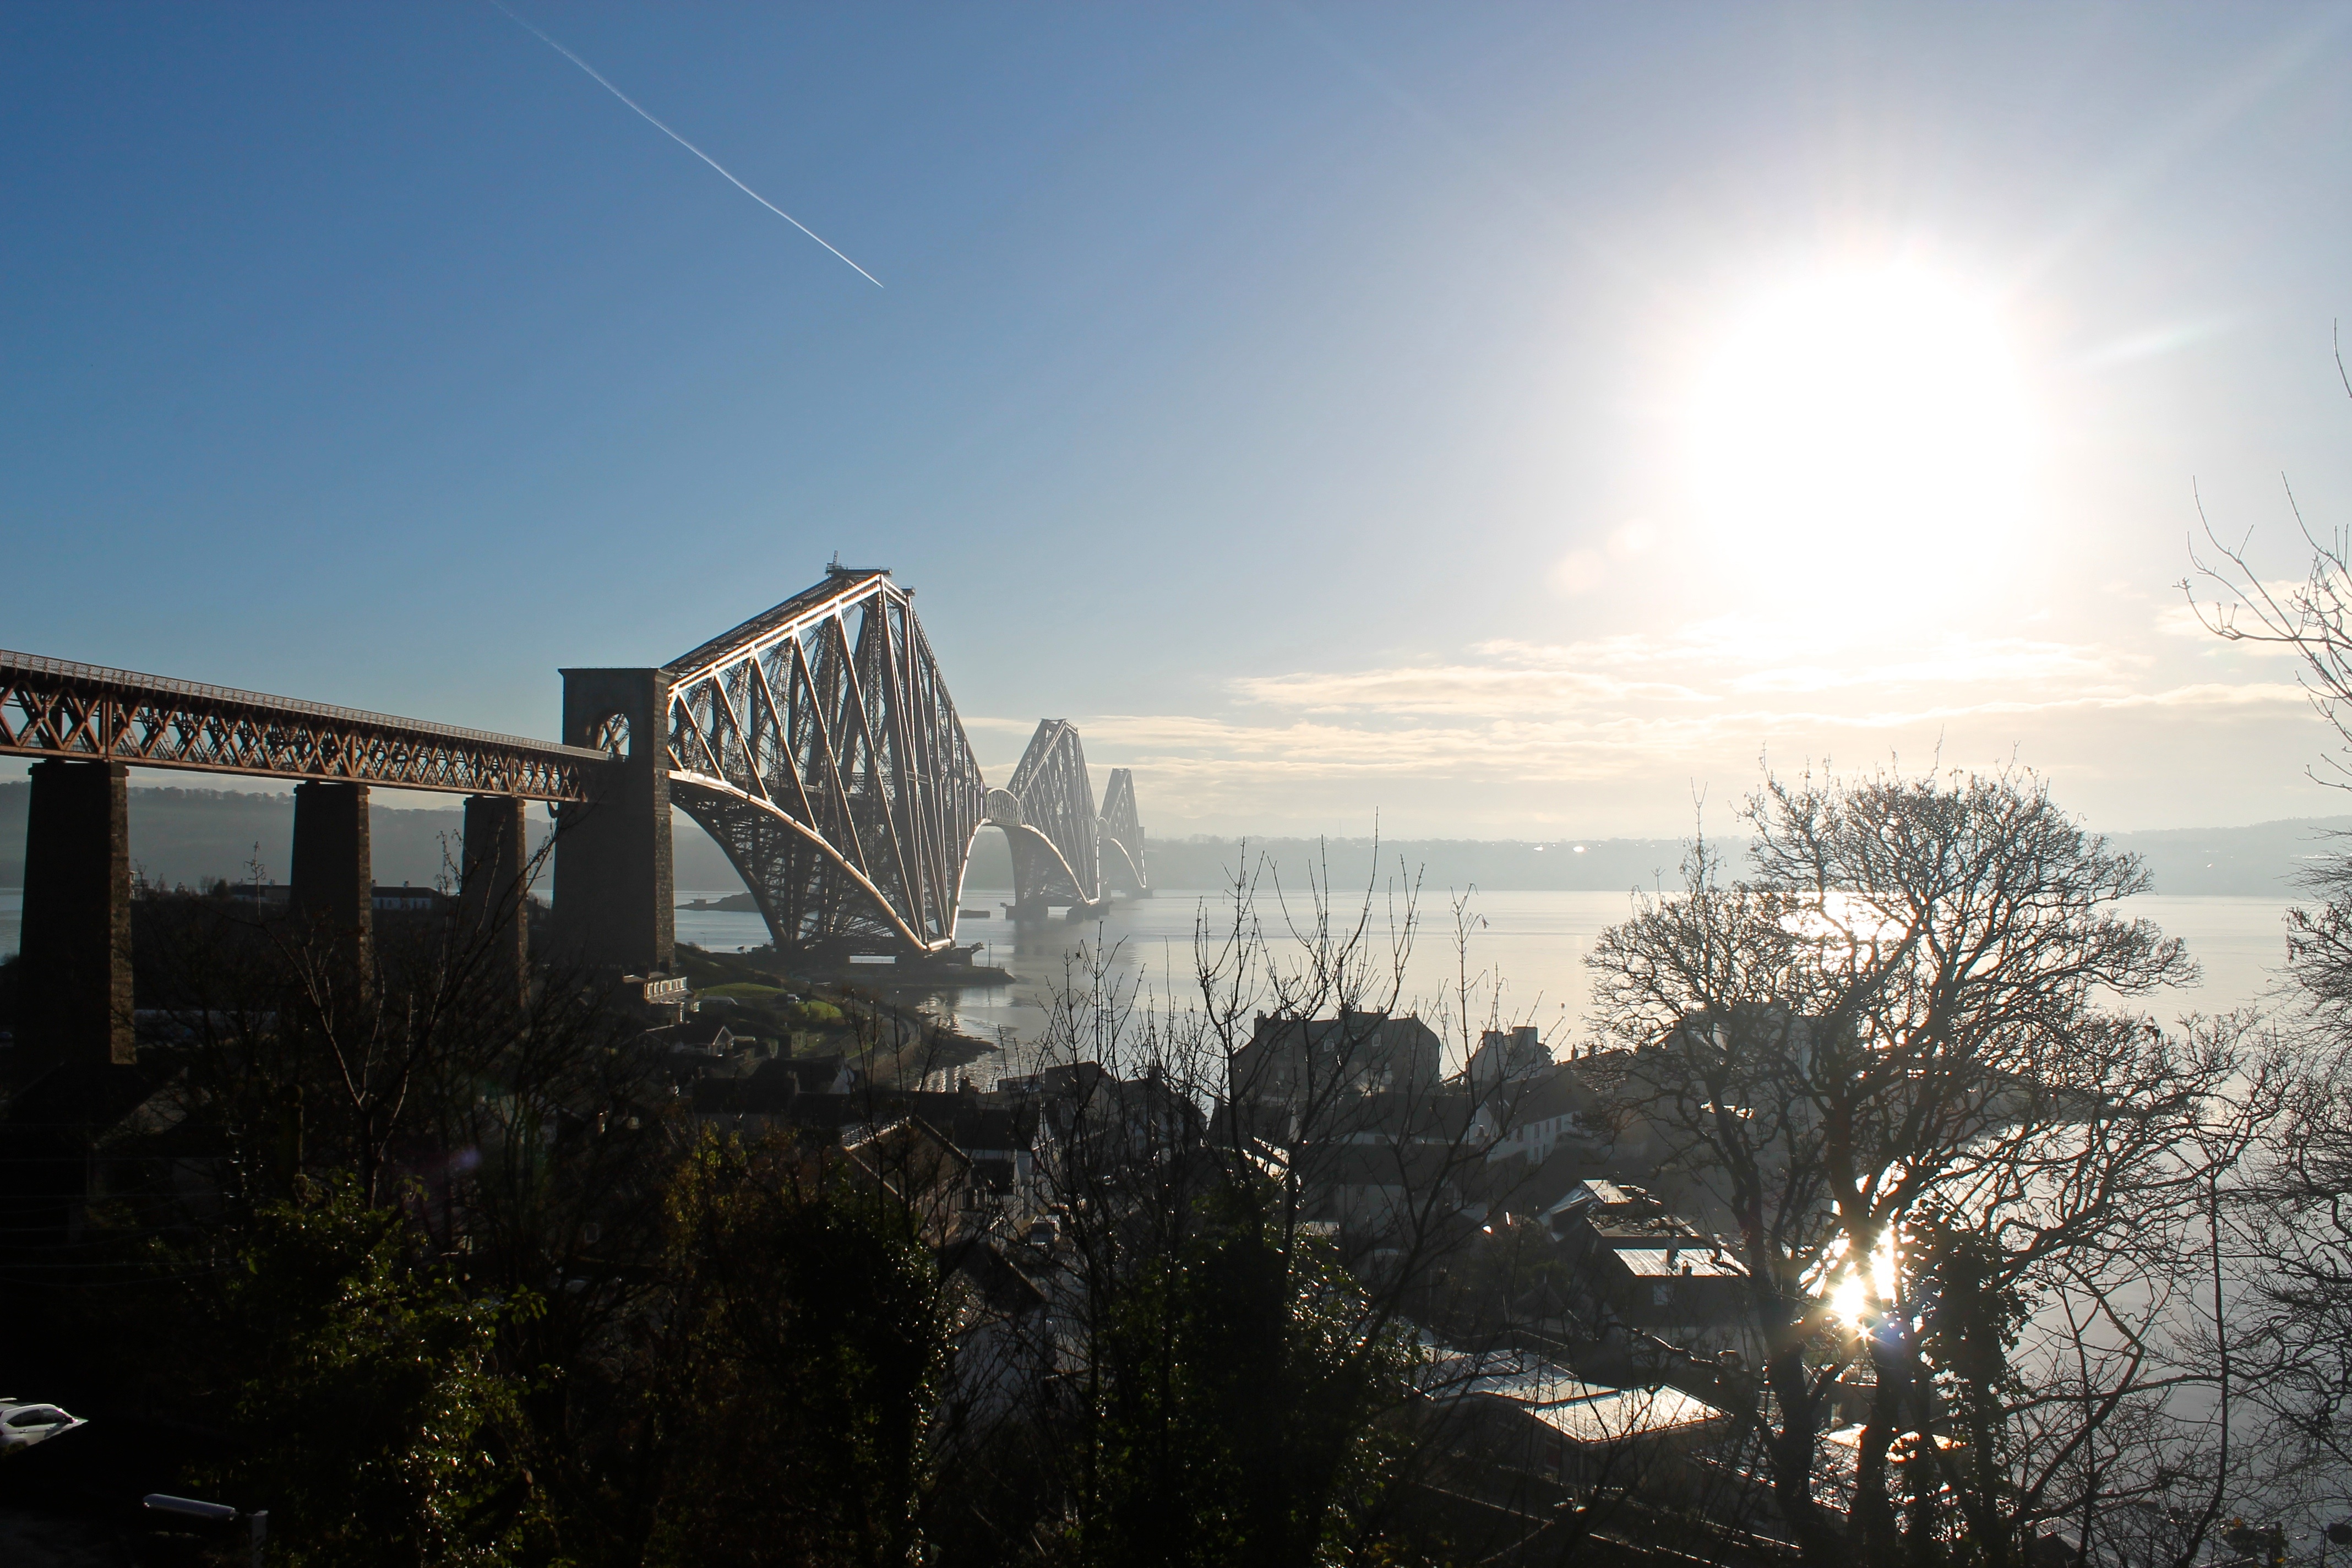
winter, sky, sunset, bridge, skyline, sunlight, morning, cityscape, dusk, evening, landmark, atmospheric phenomenon